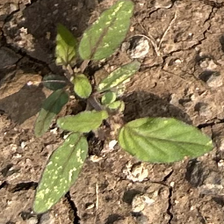
Weed species: Punarnava _(Boerhaavia diffusa)